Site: saxony
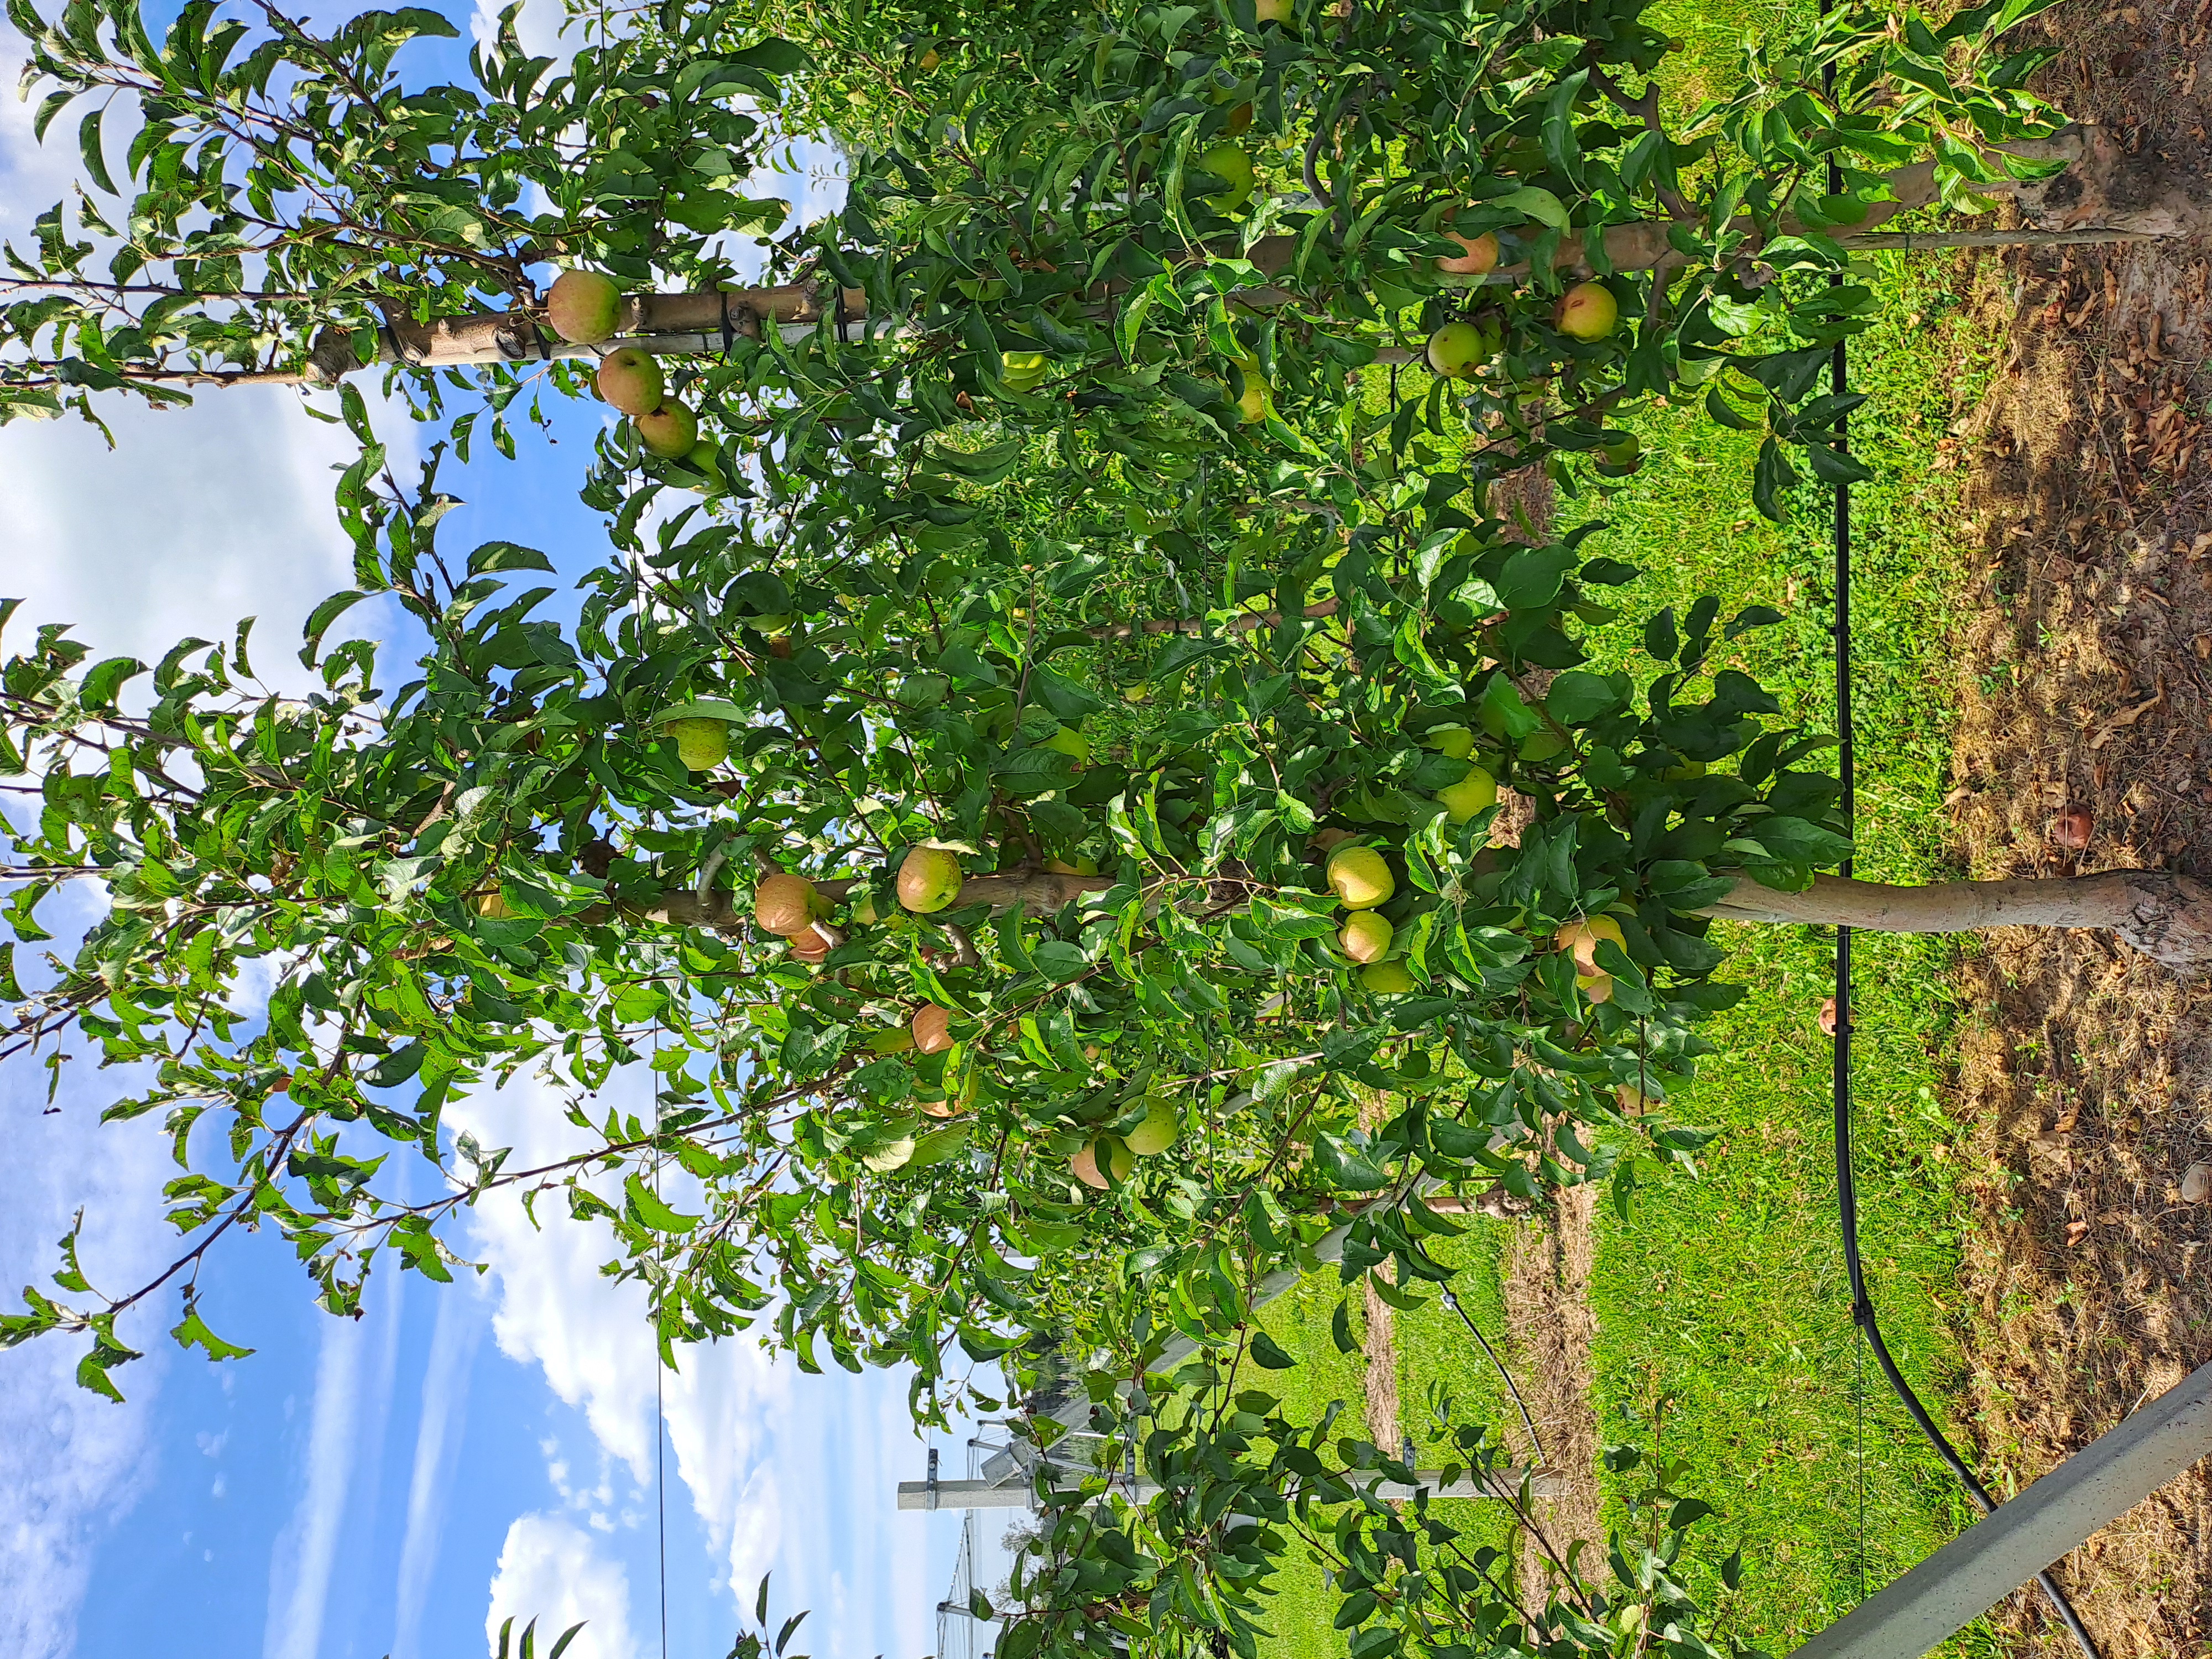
Growth stage (BBCH 85): Maturity of fruit and seed